St. Patrick's Cathedral (New York City)

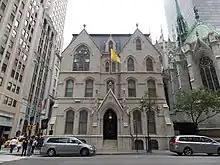
Archbishop's Residence

The sanctuary floor is raised six steps above the floor of the nave, connected to it via a set of gray marble steps. The sanctuary is long and measures wide. The roof is made of slate, though the clerestory roof has a metal cresting high. There is a cross at the east end of the roof, which has flowers and foliage ornaments.